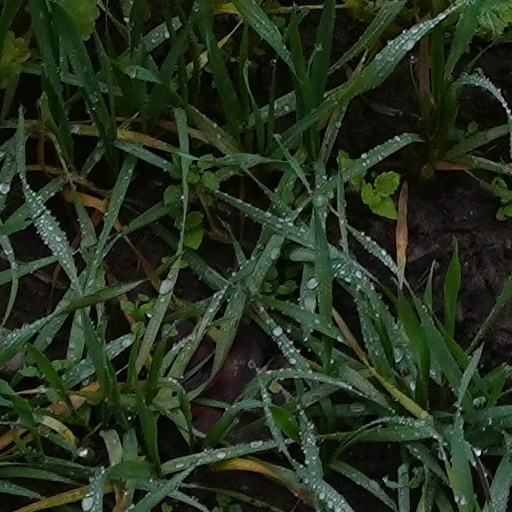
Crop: wheat